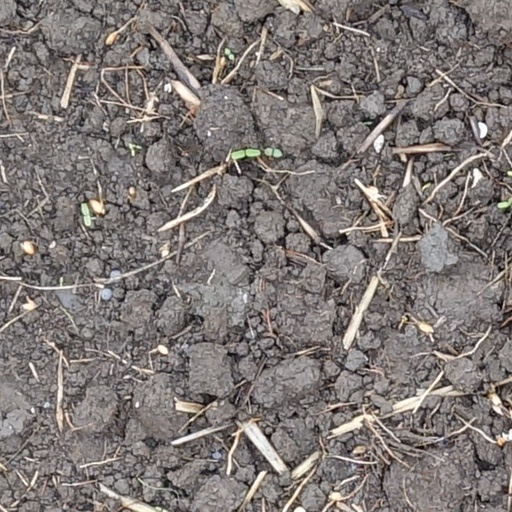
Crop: wheat